Sejny

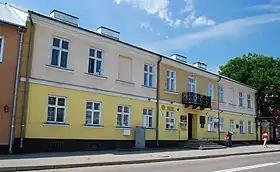
Local museum

The local football club is Pomorzanka Sejny. It competes in the lower leagues.